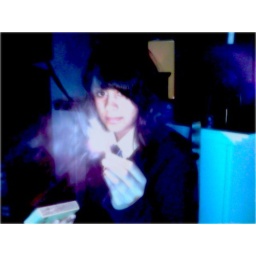
I love firewhen i'm home alonei sit in a dark placeand light matches and rock back and forth ;)